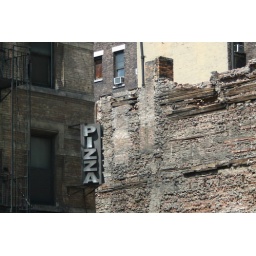
Darkened pizza sign beside empty lot, Eighth Avenue